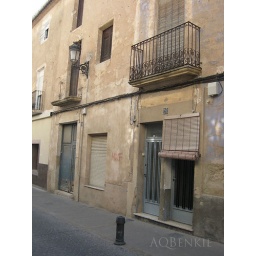
Run down buildings in small mountain town.